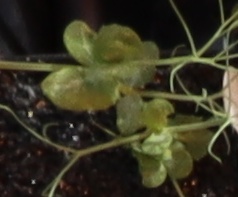
Label: Field Pea